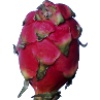
Label: red_pitahaya